Charlemagne chessmen

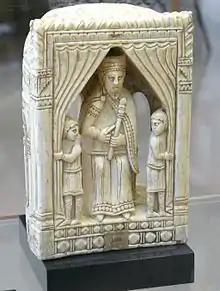
King

The chess pieces are all carved from blocks of ivory, which measure up to 15cm in height, while the kings weigh almost up to 1kg. There are also traces of red paint on some of the figures.